Improperia

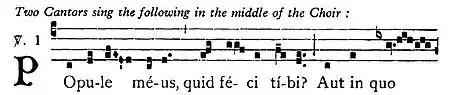
Opening line of the Gregorian setting of the Improperia, with rubric, as found in the "Liber Usualis"

The Improperia are a series of antiphons and responses, expressing the remonstrance of Jesus Christ with his people. Also known as the Reproaches or the Solemn Reproaches, they are sung In the Catholic liturgy as part of the observance of the Passion, usually on the afternoon of Good Friday. In the Byzantine Rite, they are found in various hymns of Good Friday and Holy Saturday. The Improperia appear in the Pontificale of Prudentius (846–61) and gradually came into use throughout Europe in the eleventh and twelfth centuries, finally being incorporated into the Roman Ordo in the fourteenth century.